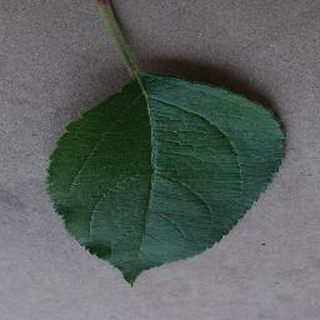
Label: healthy_apple